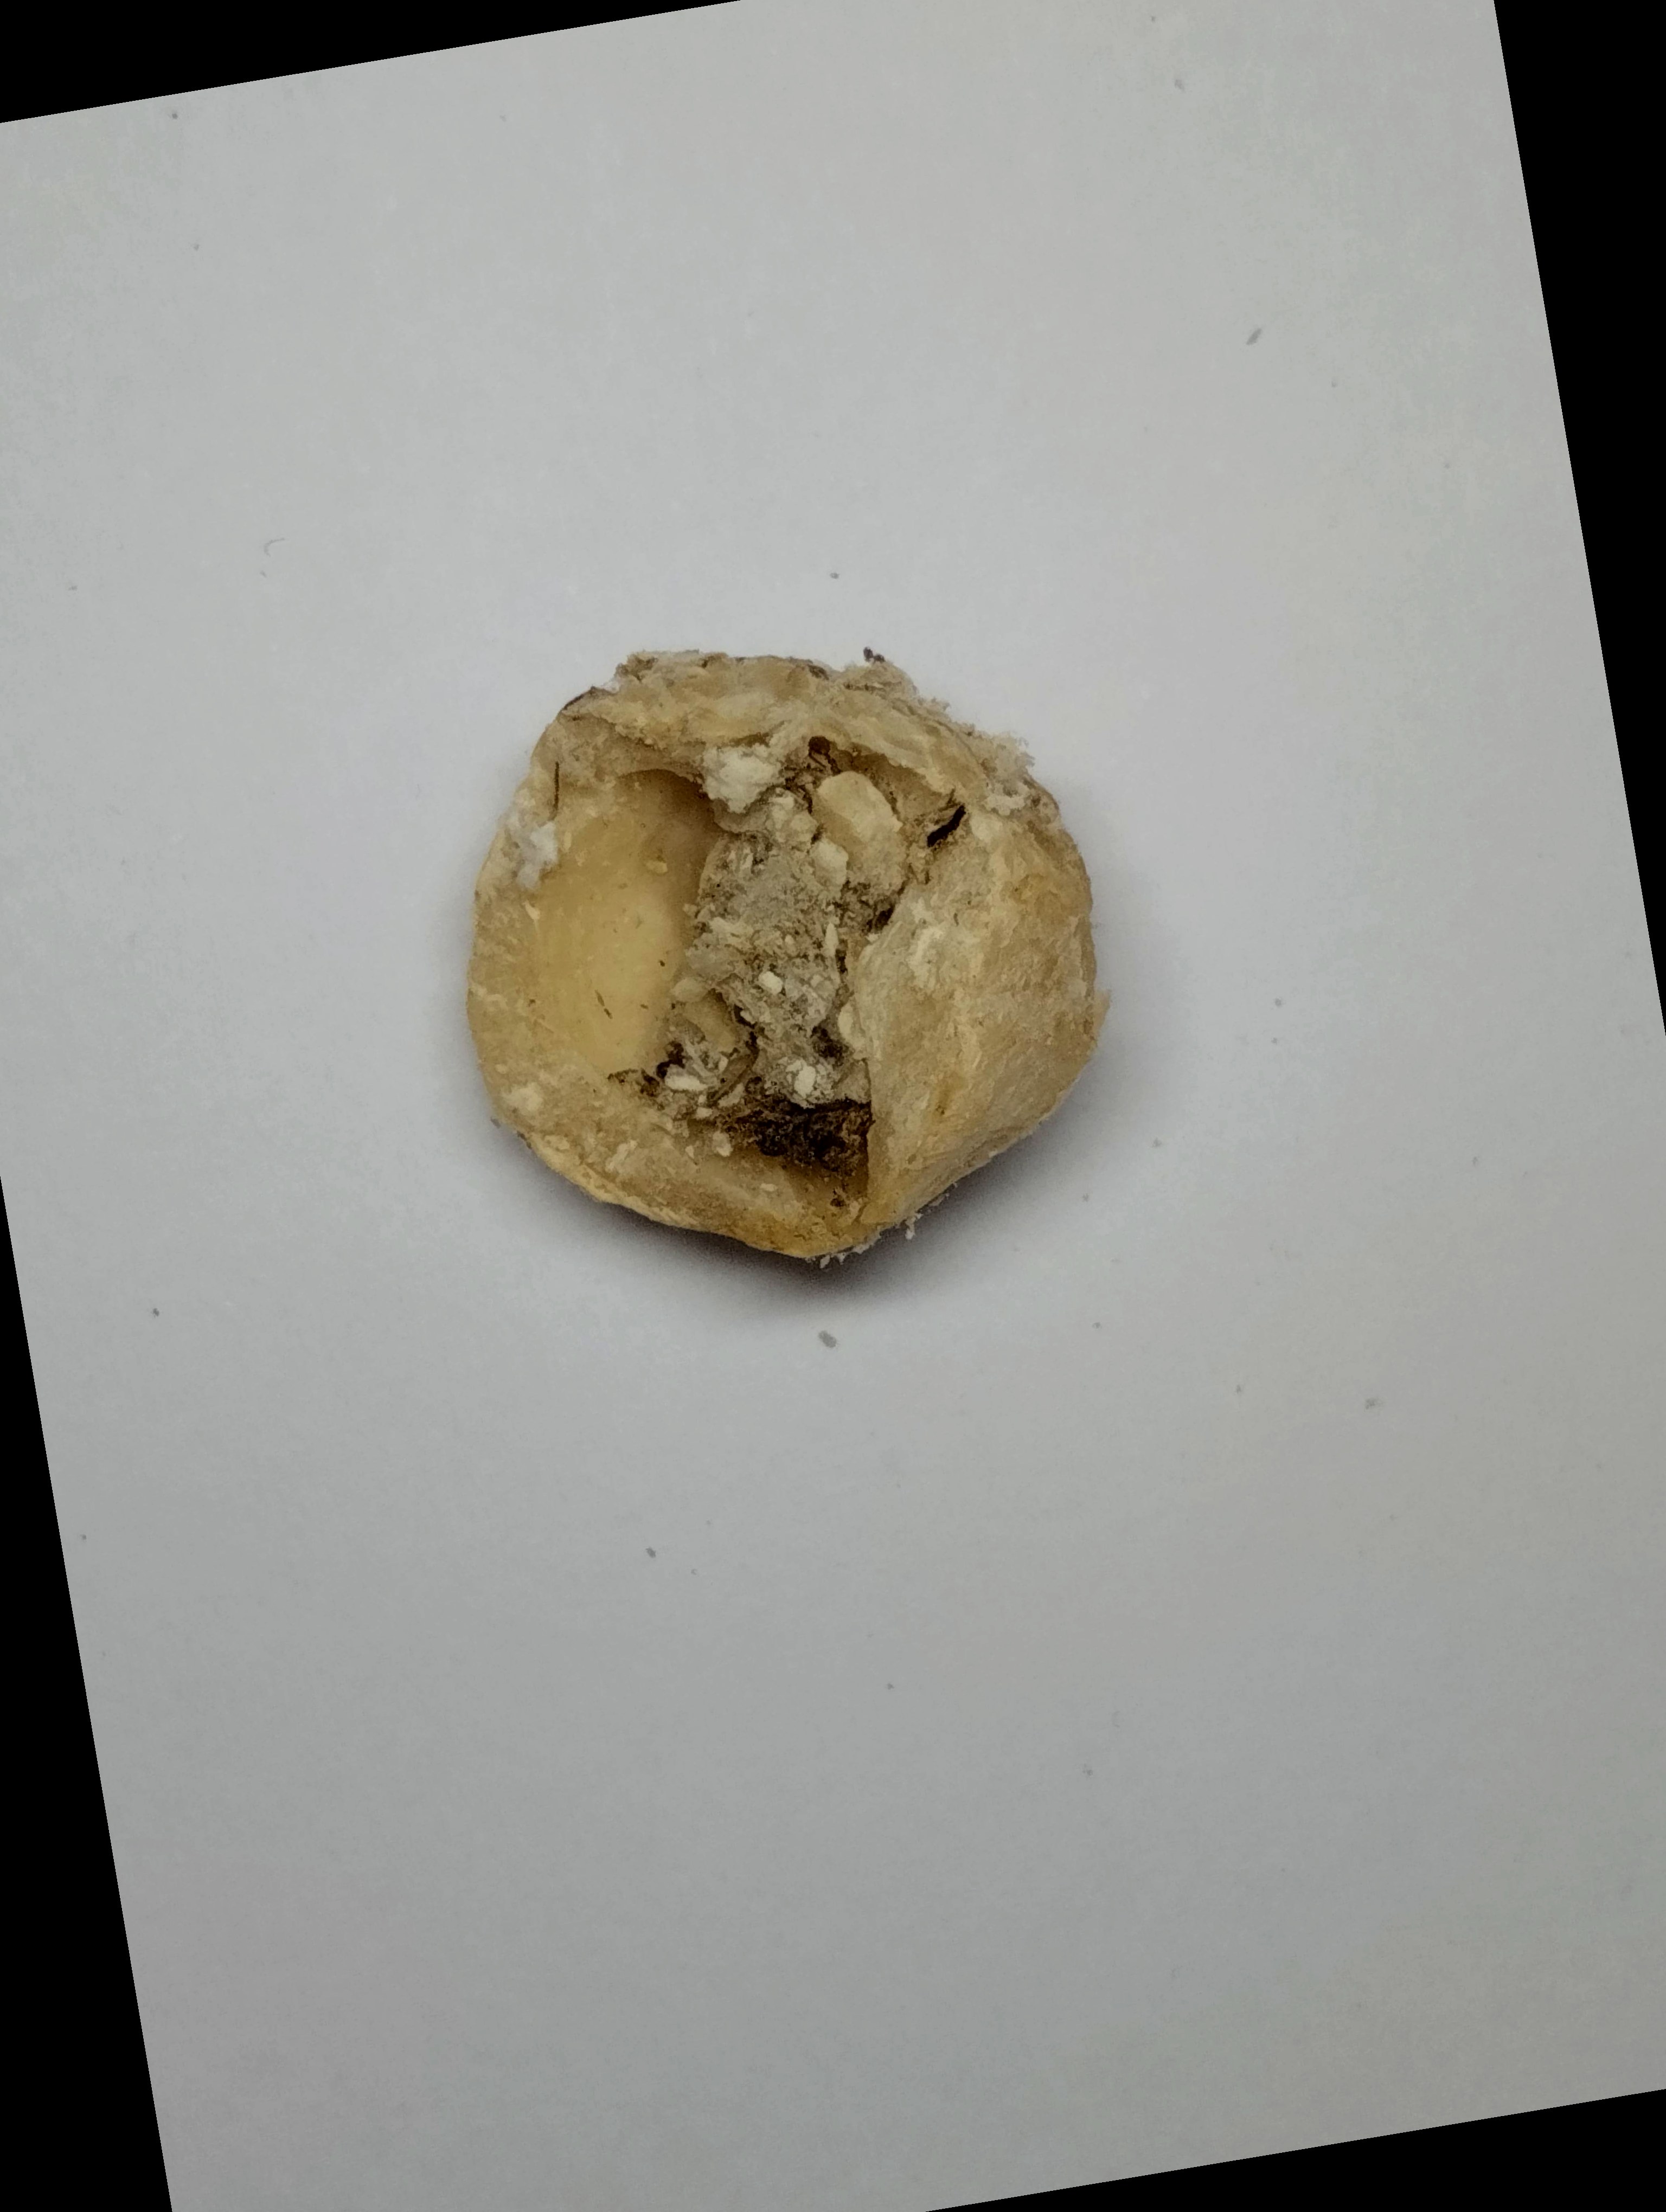
Label: rusak (damaged seed)